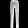
Label: Trouser